Carla Rippey

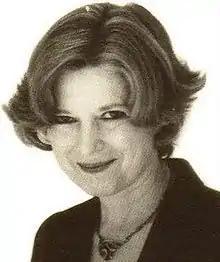

Carla Rippey is a visual artist and the ex-director of The National School of Painting, Sculpture and Engraving "La Esmeralda." She lives and works in Mexico.